M35 motorway (Hungary)

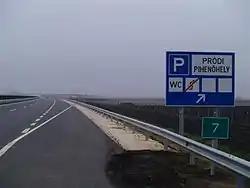
Rest area in Pród

The M35 motorway is a motorway in eastern Hungary which connects the M3 motorway with the city of Debrecen, providing it with a direct motorway link to the capital, Budapest.